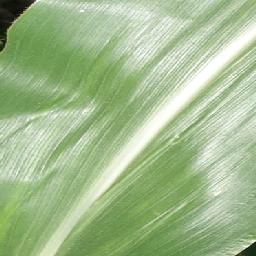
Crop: corn
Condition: (maize)_healthy